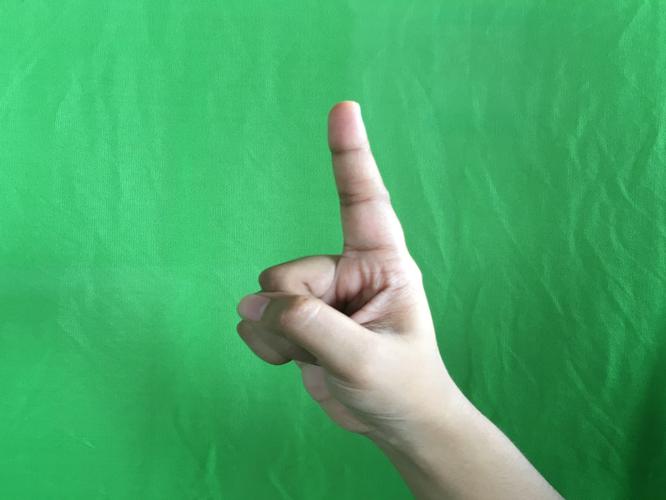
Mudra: Suchi
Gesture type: single_hand